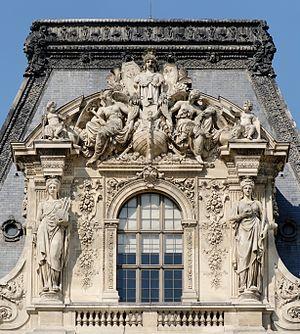
Fronton et caryatides de la façade Sud du pavillon Turgot du palais du Louvre, par Eugène Guillaume (1822-1905), vers 1857.
Jean Baptiste Claude Eugène Guillaume, né à Montbard le 4 juillet 1822 et mort à Rome le 1ᵉʳ mars 1905, est un sculpteur, professeur et critique d'art français.